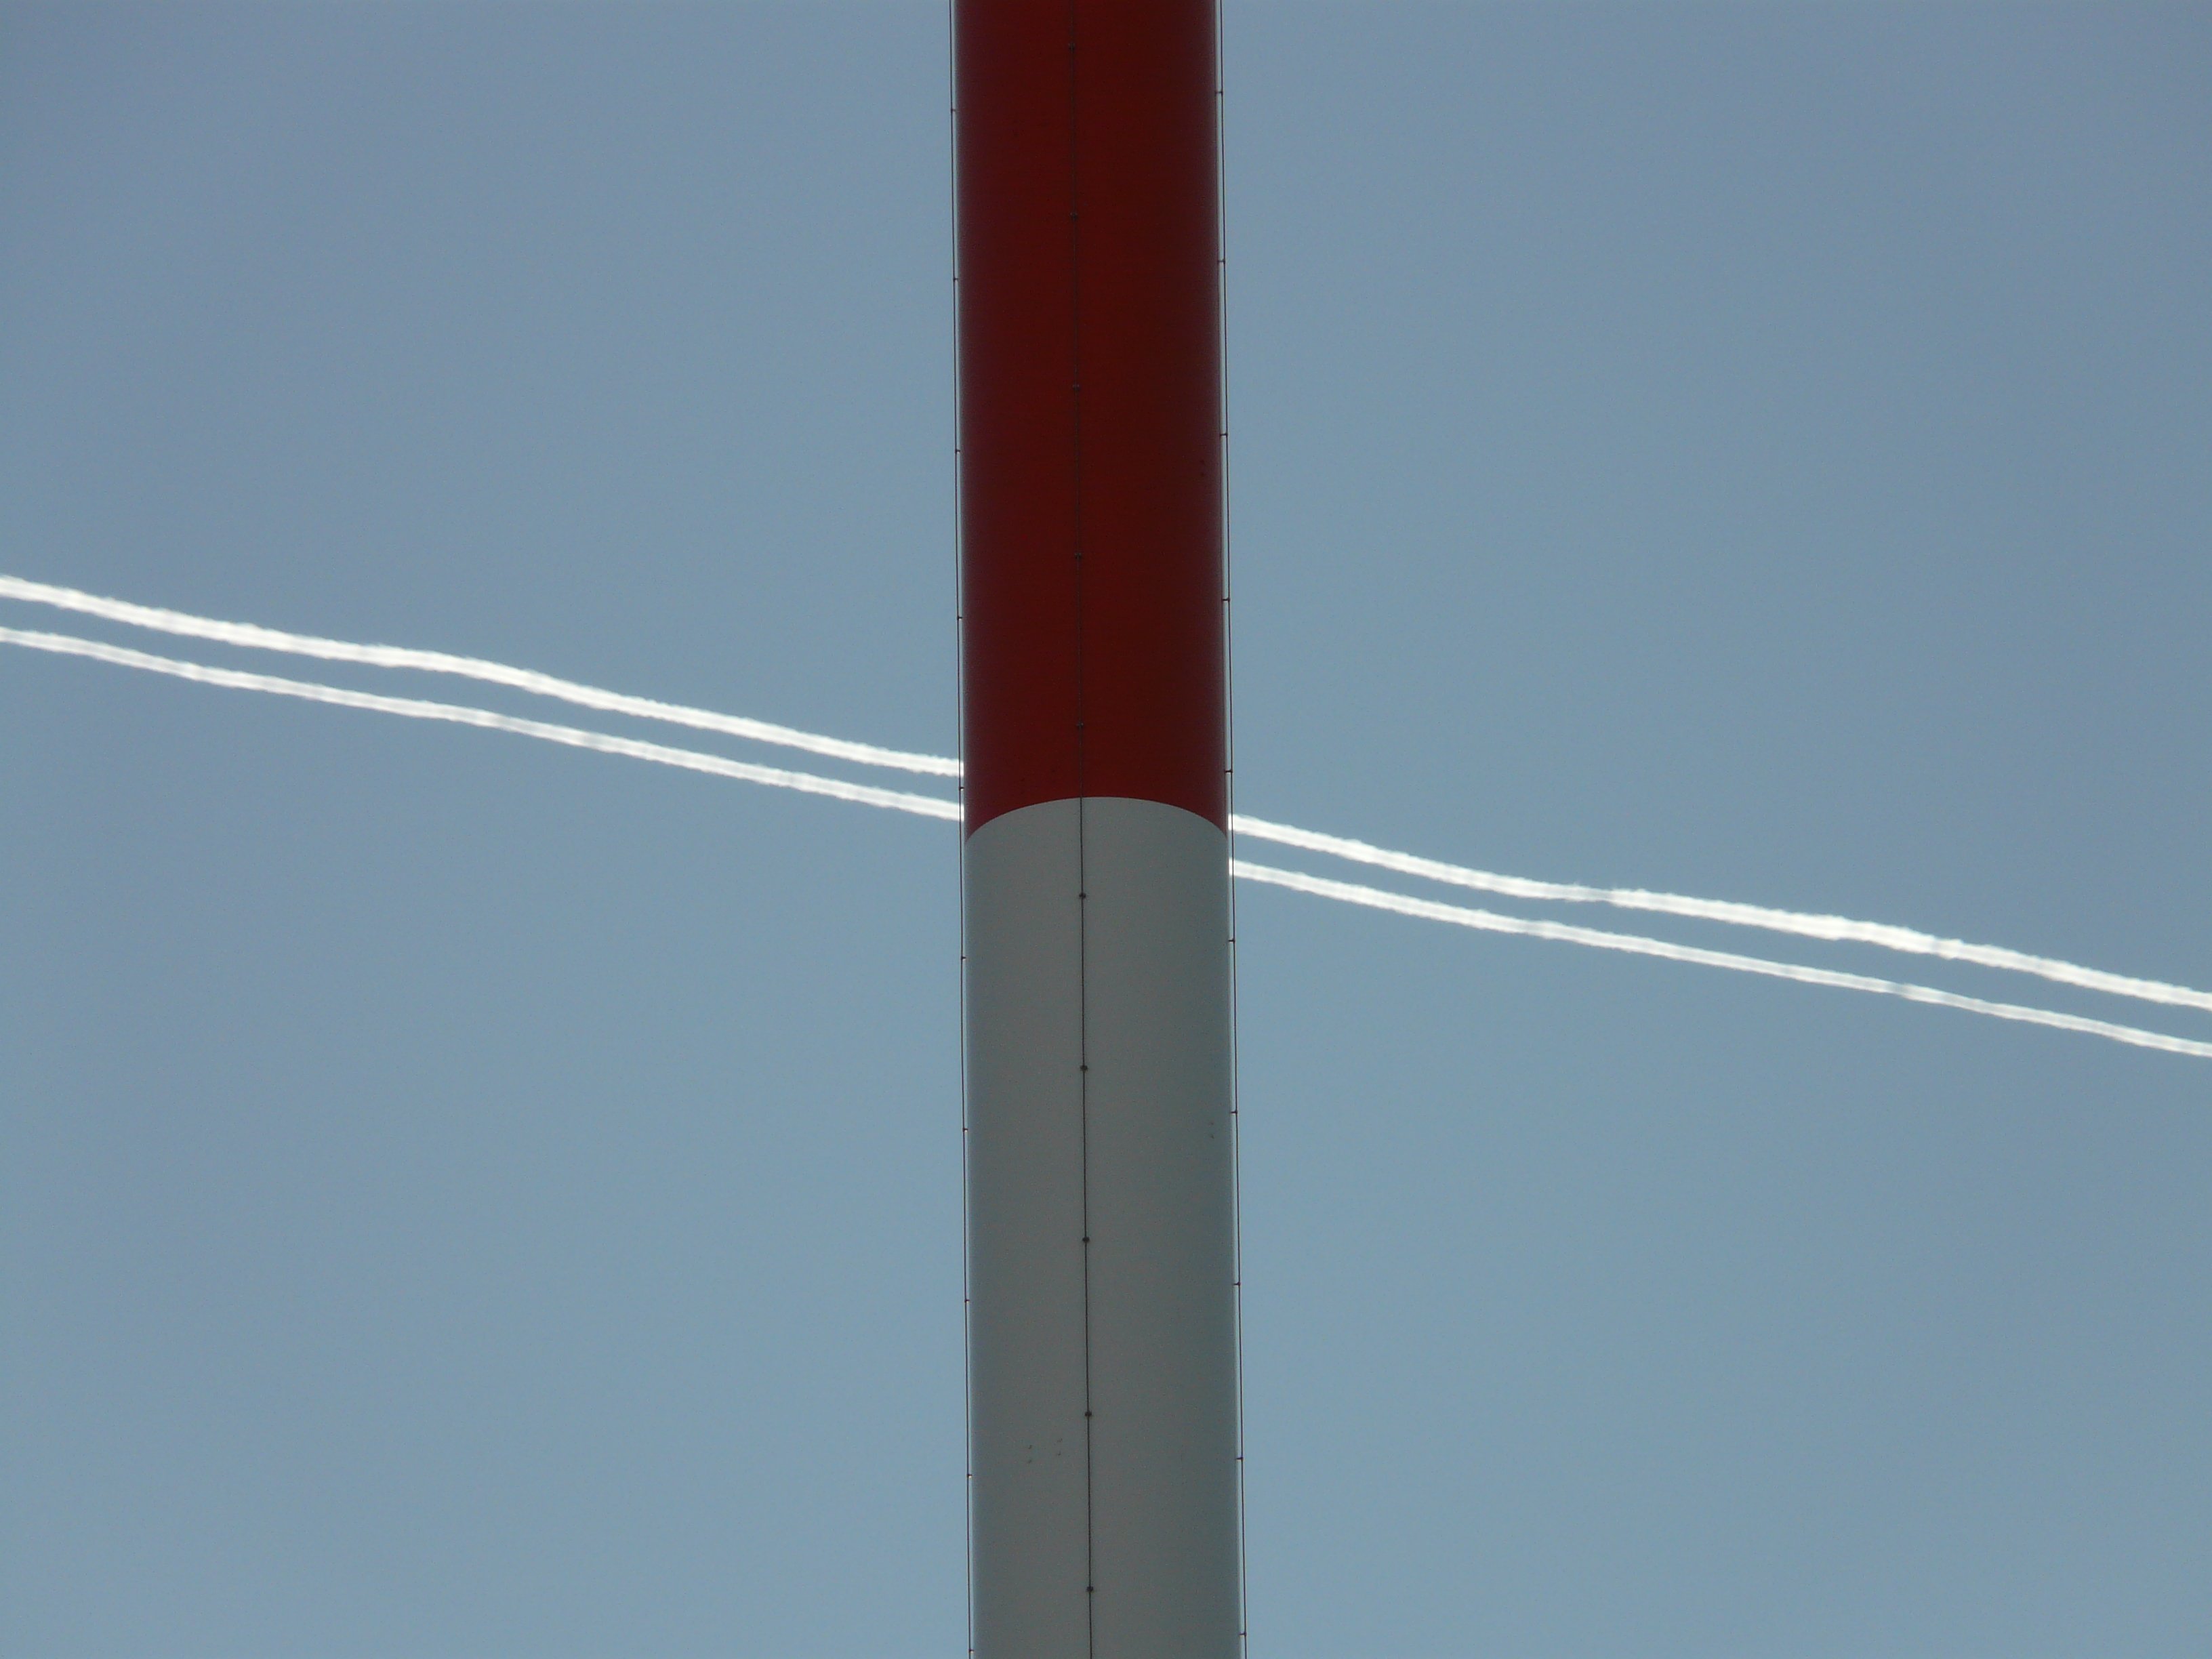
wing, sky, wind, fly, travel, line, tower, mast, machine, wind turbine, lighting, energy, contrail, back light, radio tower, transmission tower, radio mast, greened, atmosphere of earth, outdoor structure